El Nazareno

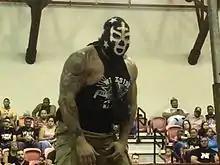
El Nazareno in May 2017

Peter Concepción Arbelo (born July 18, 1979) is a Puerto Rican professional wrestler better known by his ringname El Nazareno. He has performed under several personas during his career including Ash Rubinsky, Bull Bronski, Face of Fear Ash, Damián and Superstar Ash. Concepción has wrestled in all of the major local promotions winning the IWA Caribbean Heavyweight Championship, IWA Junior Heavyweight Championship and IWA World Tag Team Championship in the International Wrestling Association (IWA), the WWC Puerto Rico Heavyweight Championship, WWC World Tag Team Championship and WWC Television Championship in the World Wrestling Council (WWC) and the WWL World Heavyweight Championship in the World Wrestling League (WWL). He has also been regularly active in the independent circuit, making appearances in New Wrestling Stars (NWS), where he held the NWS Tag Team Championship and NWS Television Championship, CWS, NWG and 100% Lucha where he won the tag team titles. Currently, the leader of the interpromotional West Side Mafia stable, he has been involved with several stables during his run, including Los HPs, Faces of Fear, Los Templarios and El Consejo.